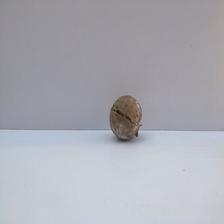
Size: Spoiled